Norbert Redkie

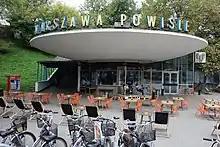
Grupa Warszawa's founding club-café, the Warszawa Powiśle, in a former railway ticket building.

Redkie was included twice in "Brief" magazine's list of “50 Most Creative People in Business,” in 2013, and 2014. Along with Grupa Warszawa co-creators, Redkie was awarded by the "Design Alive" magazine's readers Strategist prize for 2016.